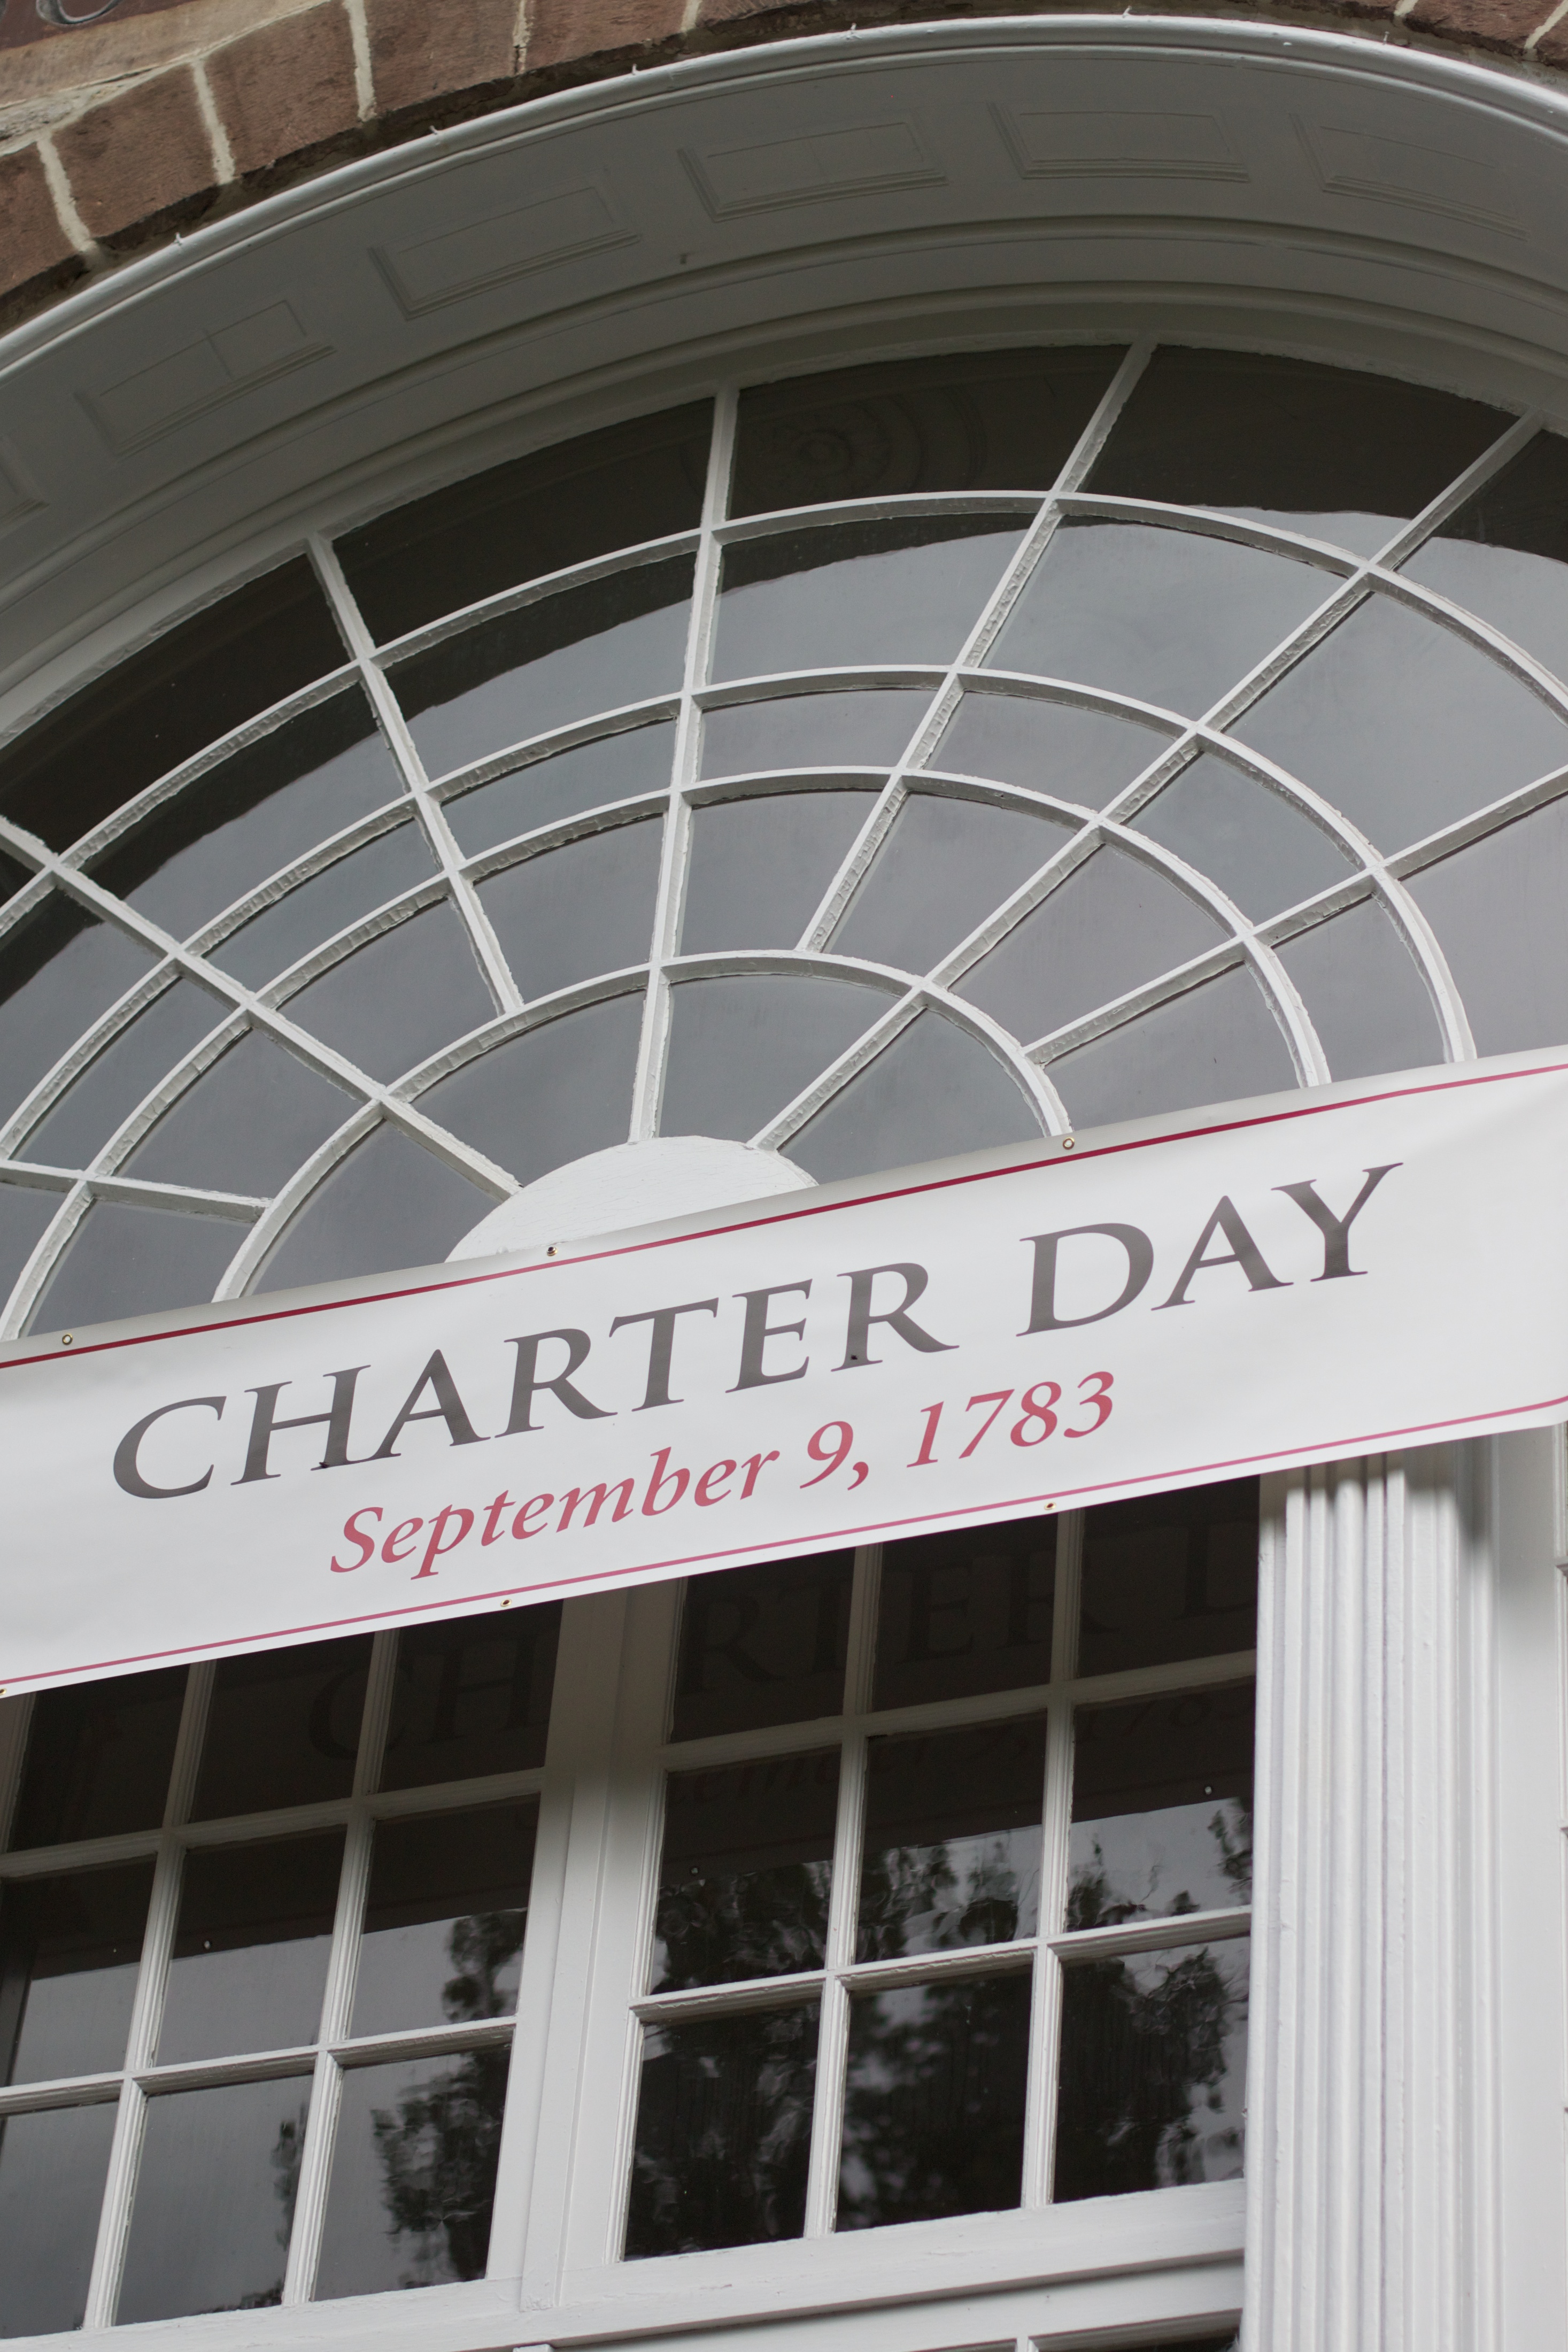
architecture, window, facade, shape, odyssey